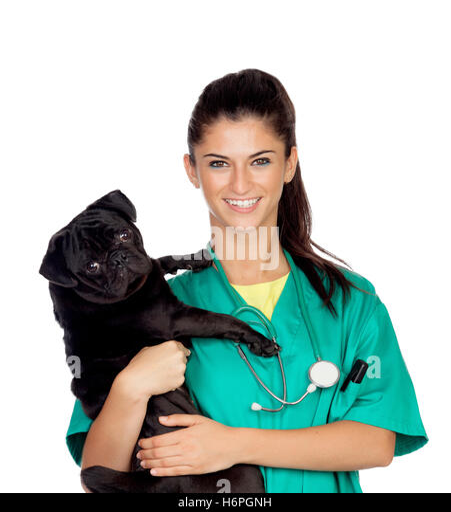
vet with a pug dog isolated on white background